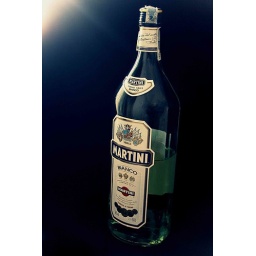
Strobist: One strobe full power, Martini stands on chair covered by black material . Chair is turn 4/3 to strobe